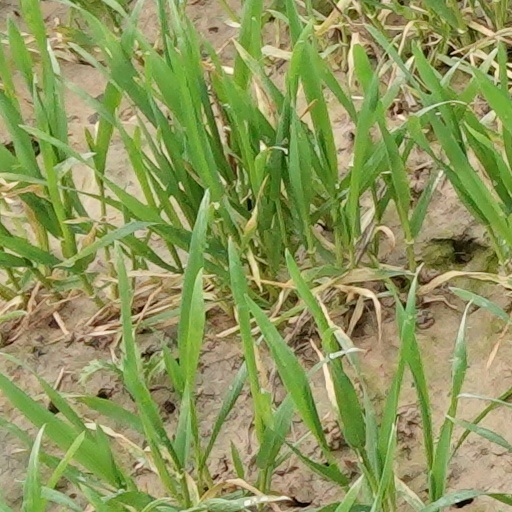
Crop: wheat